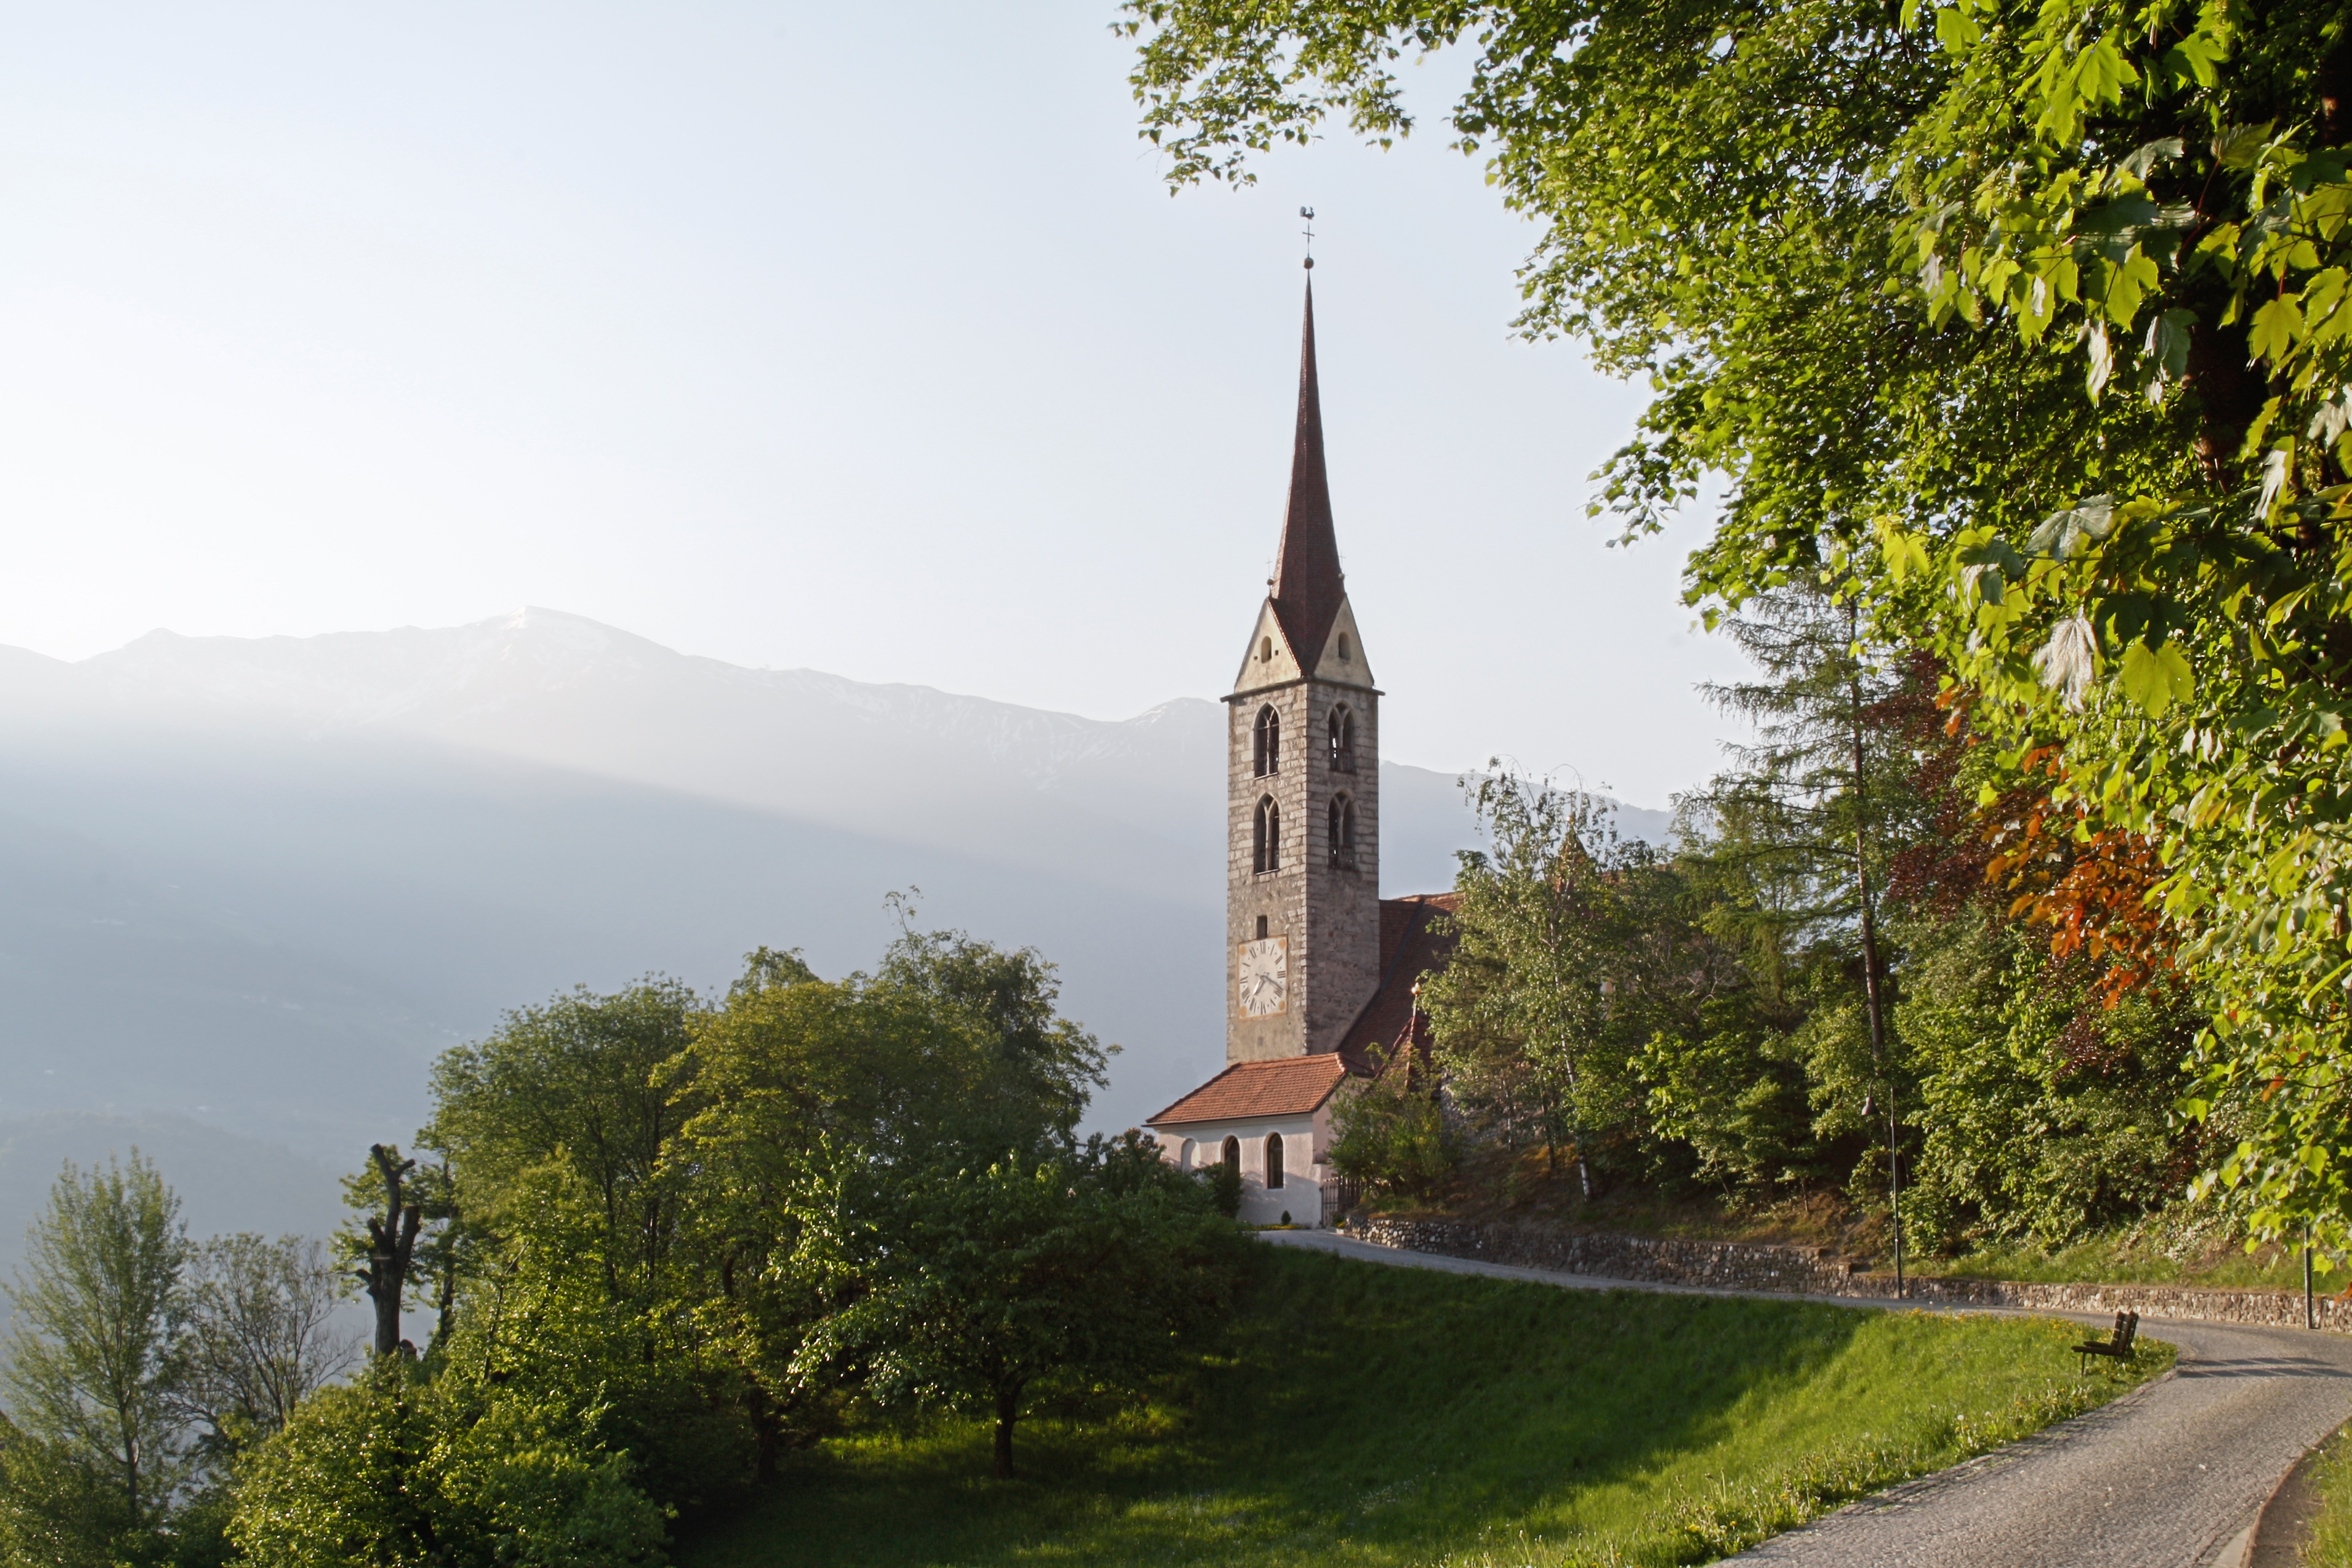
landscape, hill, building, chateau, tower, religion, landmark, church, chapel, tourism, place of worship, catholic, steeple, monastery, christianity, baroque, rural area, south tyrol